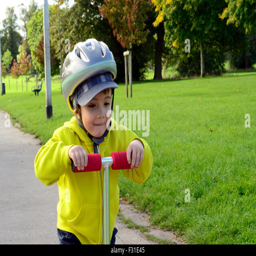
a young boy playing with his scooter in the park